Paul Niedermann

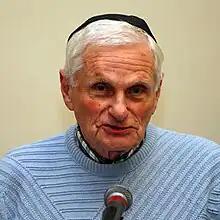

Paul Niedermann (1 November 1927 – 7 December 2018) was a German-Jewish journalist and photographer.